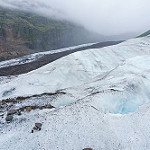
Scene: Outdoor